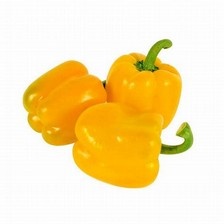
Label: capsicum